Belper railway station

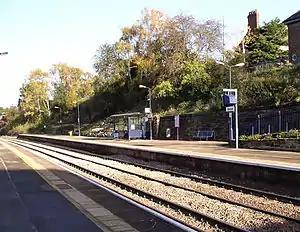
Belper station, 2005

Belper railway station serves the town of Belper in Derbyshire, England. The station is located on the Midland Main Line from to via , approximately north of Derby.